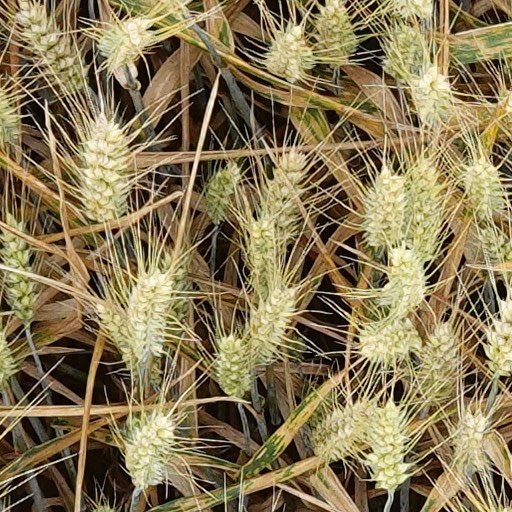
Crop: wheat